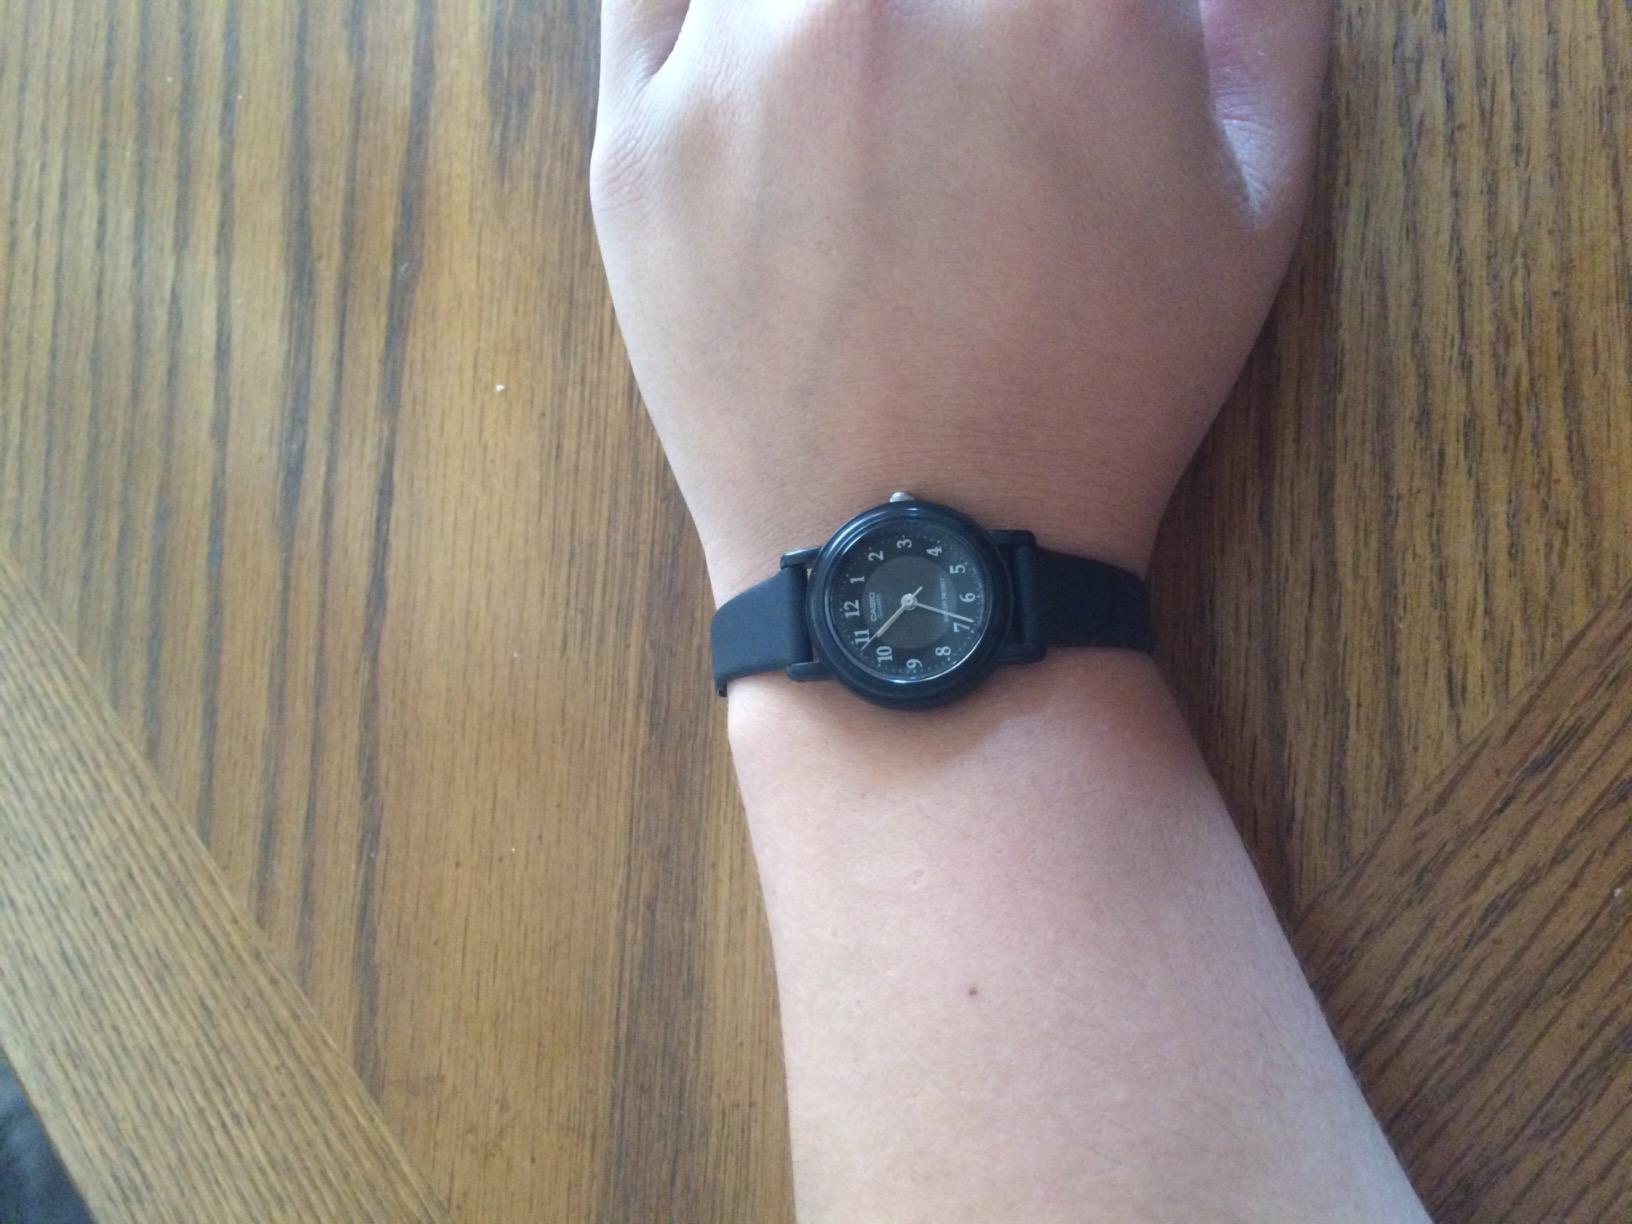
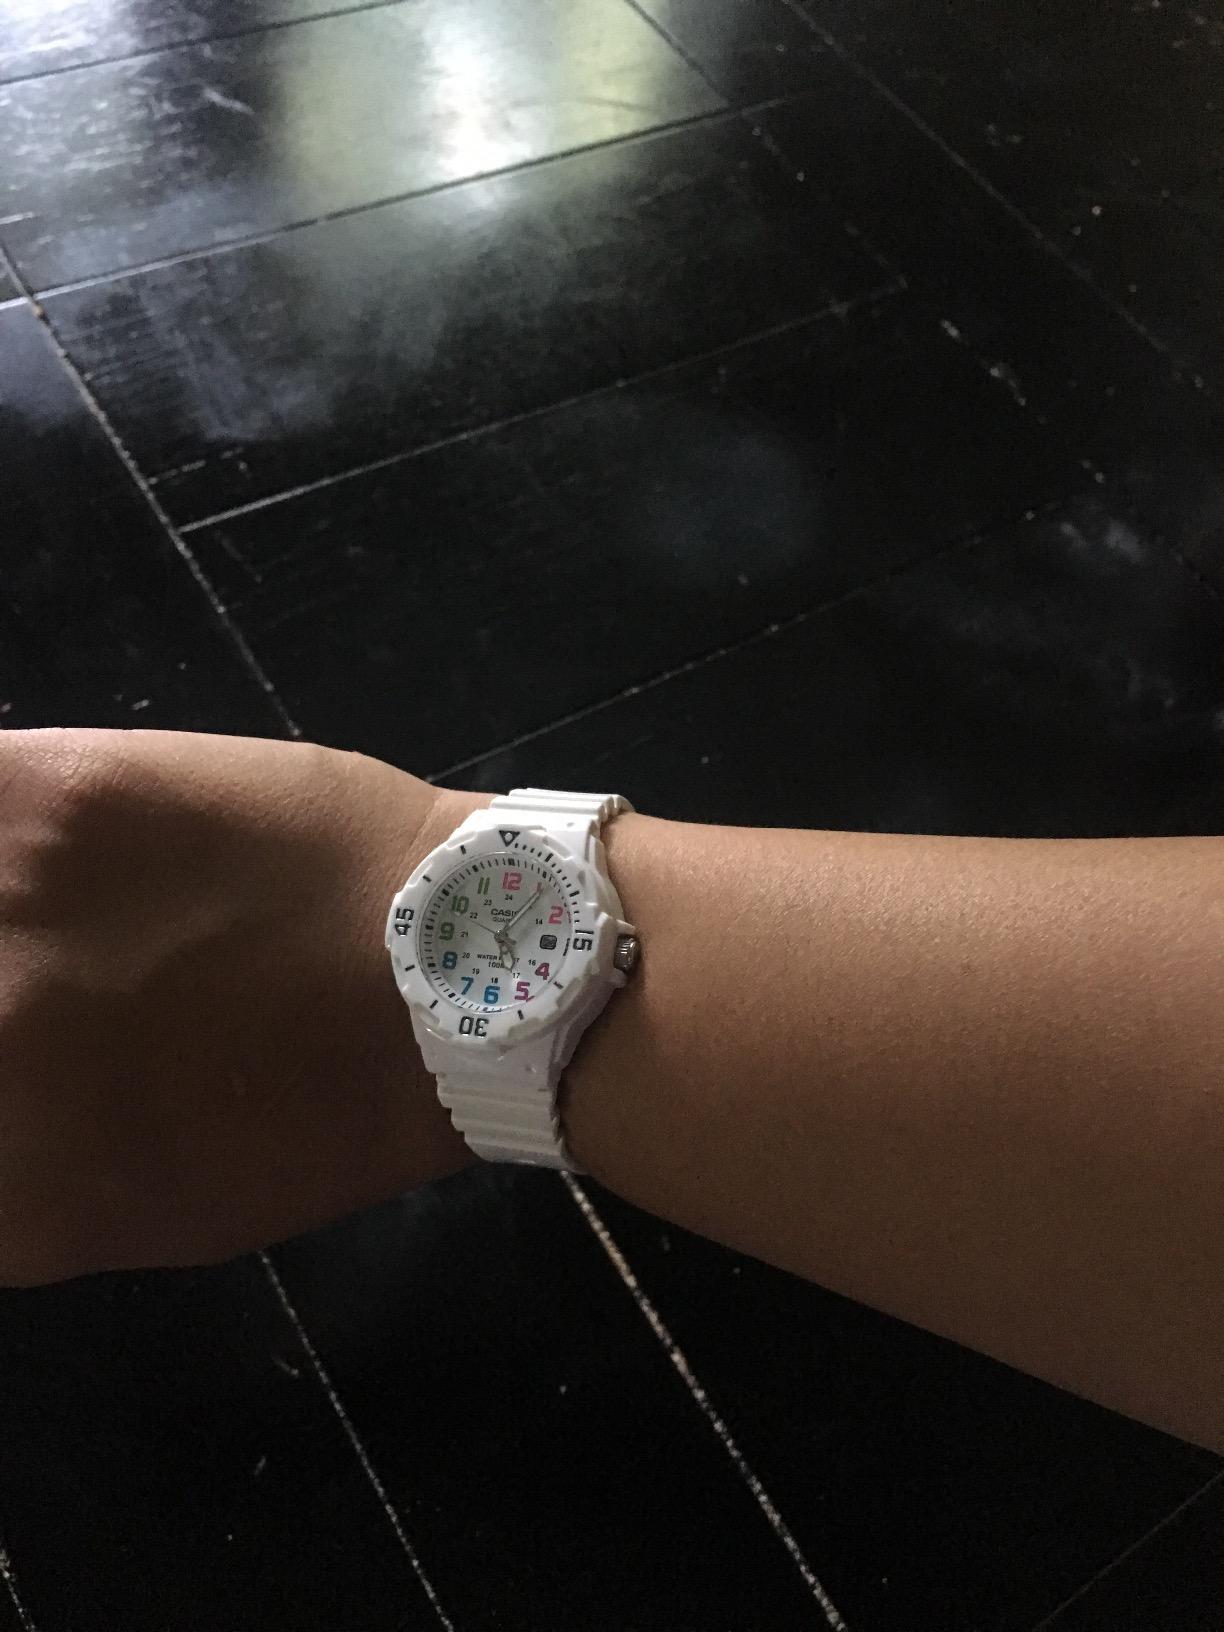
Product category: accessories_watch
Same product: no